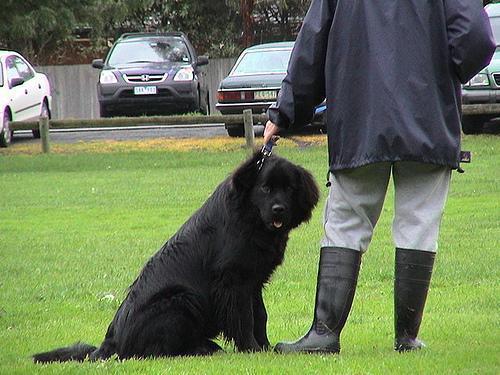
Newfoundland